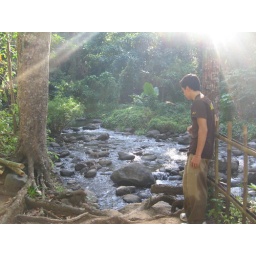
Looking at beautiful creek running through a forest near an Aeta village.